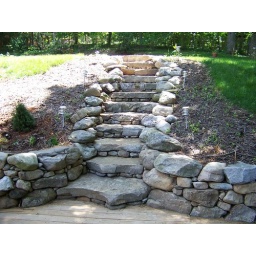
steps using Tennessee field stone bordered by local river rocks.